Pennsylvania Avenue station (IRT New Lots Line)

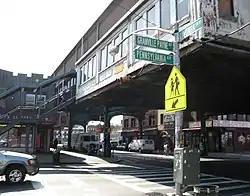
Southern stair

The New Lots Line was built as a part of Contract 3 of the Dual Contracts between New York City and the Interborough Rapid Transit Company, including this station. It was built as an elevated line because the ground in this area is right above the water table, and as a result the construction of a subway would have been prohibitively expensive. The first portion of the line between Utica Avenue and Junius Street opened on November 22, 1920, with shuttle trains operating over this route. The line opened one more stop farther to the east to Pennsylvania Avenue on December 24, 1920. At that date, only the southbound platform was used.